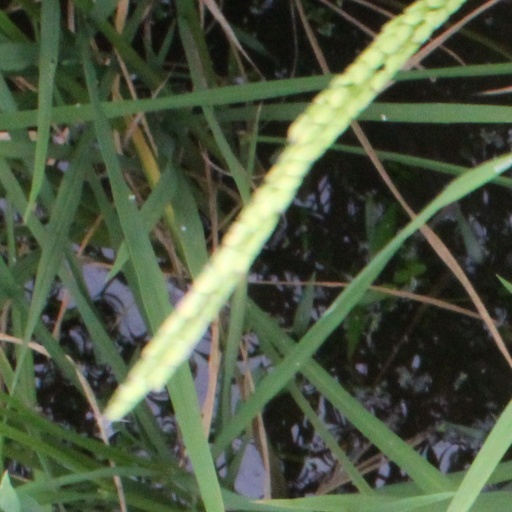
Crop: rice